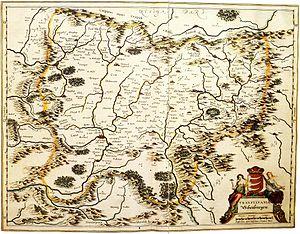
Le vampire est un type de revenant qui fait partie des grandes créatures légendaires issues des mythologies où se combinent de diverses manières l'inquiétude de l'au-delà et le mystère du sang. Suivant différents folklores et selon la superstition la plus courante, ce mort-vivant se nourrit du sang des vivants afin d’en tirer sa force vitale, ses victimes devenant parfois des vampires après leur mort. La légende du vampire puise ses origines dans des traditions mythologiques anciennes et diverses, elle se retrouve dans toutes sortes de cultures à travers le monde.
La principauté de Transylvanie s’est développée au Moyen Âge comme voïvodat autonome dans l’obédience du royaume de Hongrie jusqu’en 1526, comme principauté quasi indépendante mais vassale de l’Empire ottoman jusqu’en 1699, puis comme archiduché dans le giron des Habsbourg de l’empire d'Autriche jusqu’en 1867 lorsqu’elle fut intégrée à la Hongrie dans le cadre de l’Autriche-Hongrie.